Superelectrophilic anion

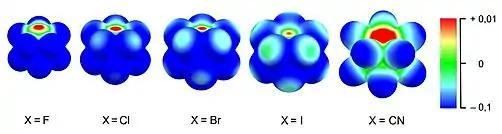
Figure 11: Visualization of the electrostatic potential on the molecular surface of the different superelectrophilic anions. Positive potential is shown in red, neutral potential in green and negative potential in blue, cf. color scale on the right (unit: a.u.). Note: The scale is linear, but the slope in the negative region (from green to blue) has ten times the magnitude of the slope in the positive region (from green to red).

The high reactivity of the [BX] anions allows not only reactions with noble gases, but also direct functionalization of saturated hydrocarbons.